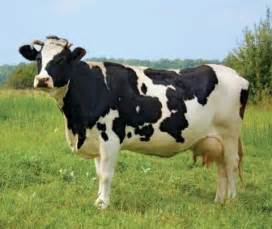
Label: mucca